Seabury Quinn

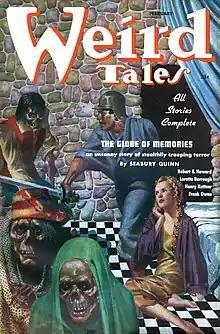
Brian Stableford wrote that Seabury Quinn's best stories were his "ironically perverted love stories", such as "The Globe of Memories" (1937).

His writing was secondary to his career as a lawyer specializing in mortuary jurisprudence. He taught this subject at mortuary schools for many years, and for some 15 years was the editor of "Casket & Sunnyside", a leading trade journal. His Jerome Burke stories are still published in the "Dodge" embalming magazine.